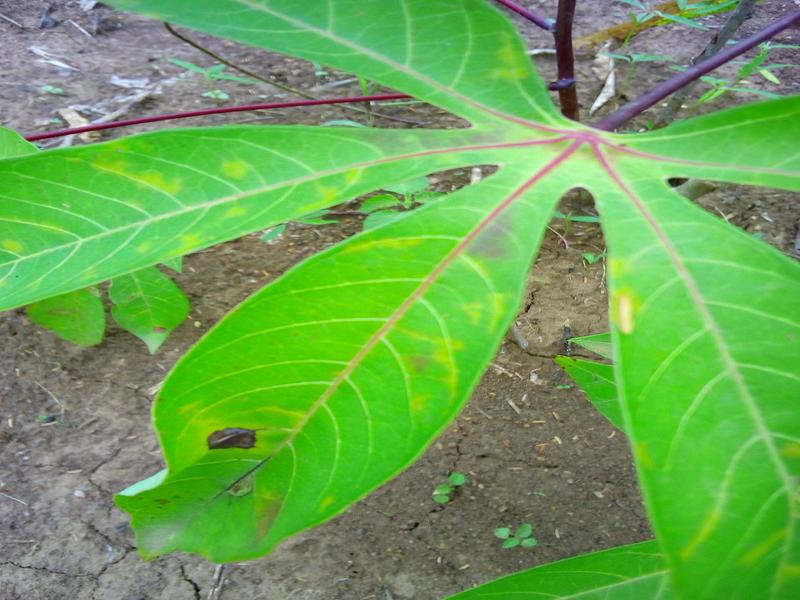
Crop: cassava
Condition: healthy